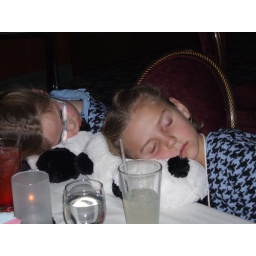
Matching in Every Way Possible -- It think I'll get Scottie some blue glasses though